South West Coast Path

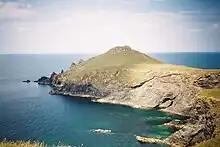
The Rumps

The path crosses into Cornwall at Marsland Mouth and continues south-westwards along this rocky coast, past Morwenstow then Higher and Lower Sharpnose Points. Beyond Sandy Mouth, the walking becomes easier through Bude, a surfing resort, and along Widemouth Bay. Returning to the cliffs, the path continues past the spectacular folds at Millook, then to Crackington Haven, past Cambeak and further south (over "High Cliff", Southern Britain's highest sheer-drop cliff at ), and from there to Boscastle, the scene of flooding in 2004.